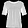
Label: Shirt